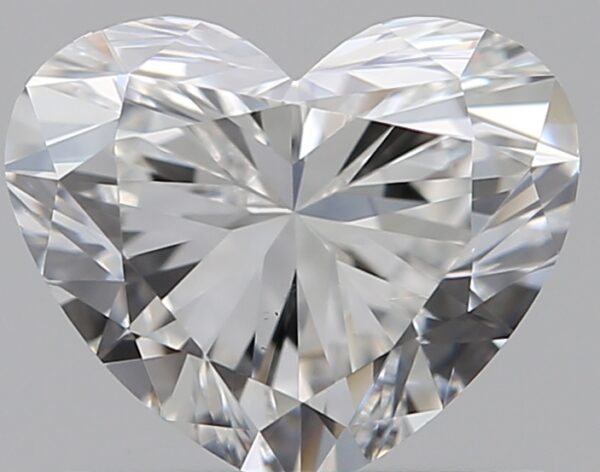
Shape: heart
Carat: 0.7
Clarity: VS2
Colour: F
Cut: EX
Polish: EX
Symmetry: VG
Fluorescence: N
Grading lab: GIA
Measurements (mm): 5.23 x 6.22 x 3.69